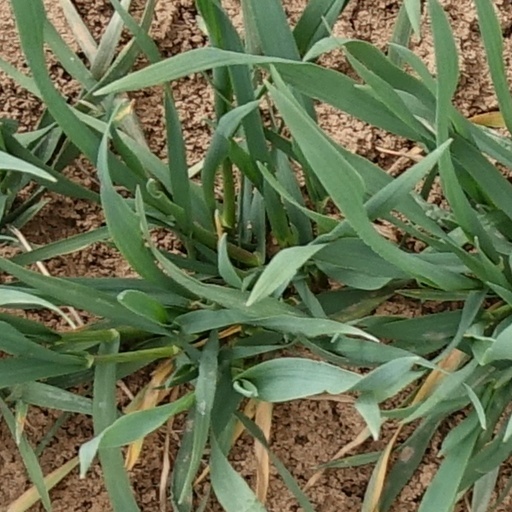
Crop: wheat